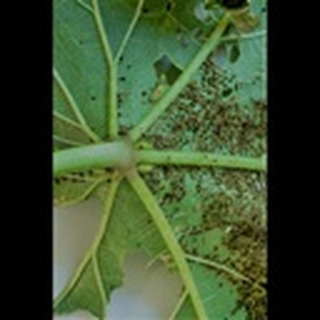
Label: cotton_aphids